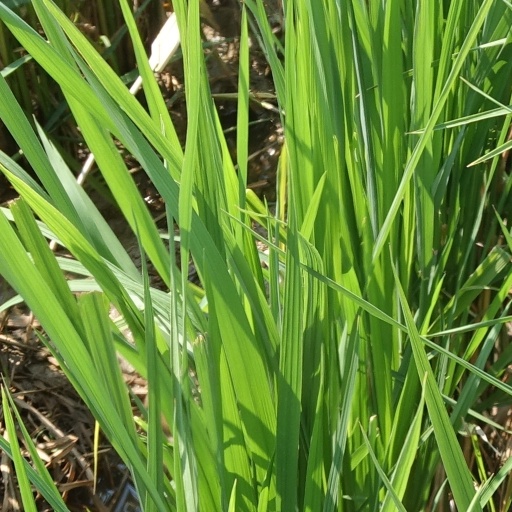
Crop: rice